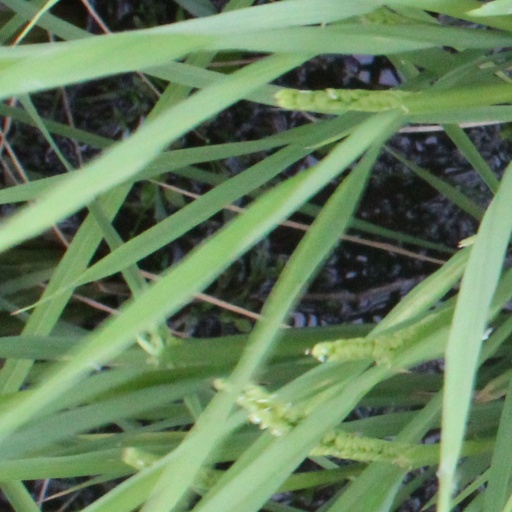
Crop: rice